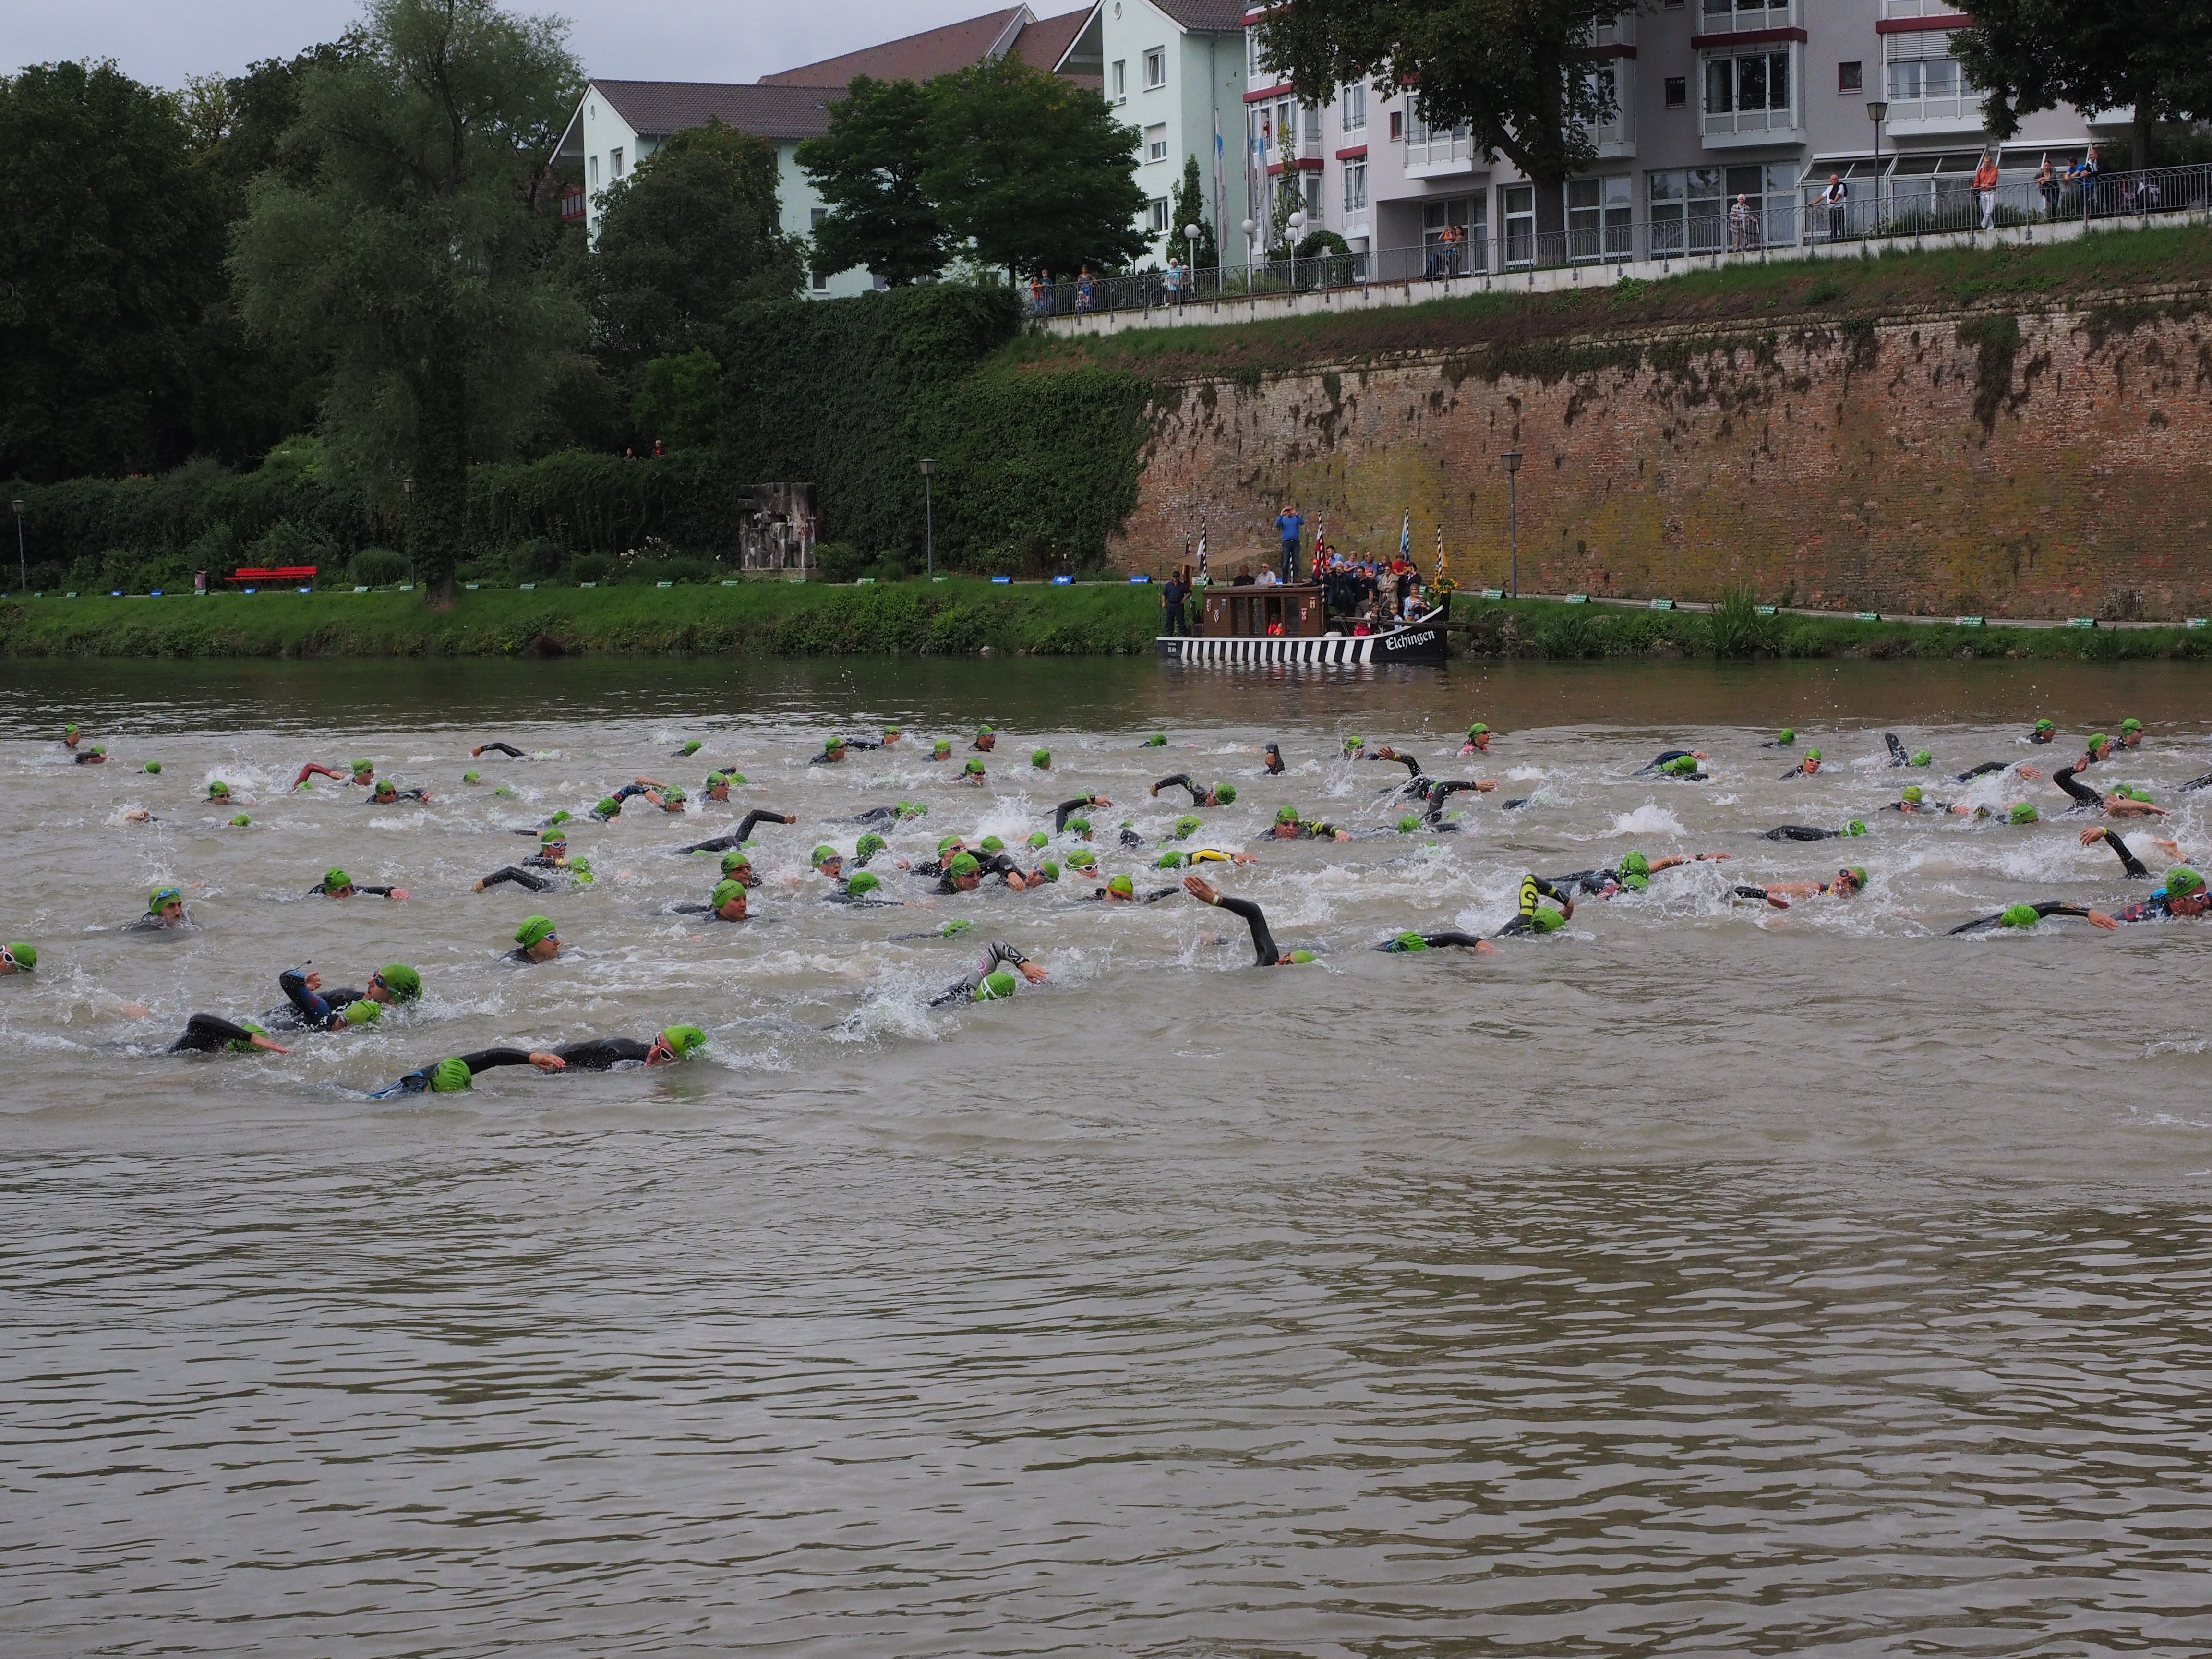
water, bird, people, sport, river, swim, human, swimmer, crawl, competition, danube, boating, water bird, athletes, triathlon, ulm, involved, track and field athletes, wetsuits, swim stroke